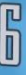
Number: 6